Morin Dawa Daur Autonomous Banner

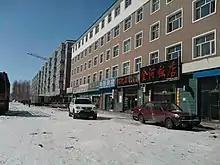
A winter street scene in the autonomous banner

Morin Dawa Daur Autonomous Banner has a gross domestic product of approximately 8,529,380,000 RMB as of 2019. Of this, 61.20% comes from the autonomous banner's primary sector, 5.90% comes from the secondary sector, and 32.91% comes from the tertiary sector.